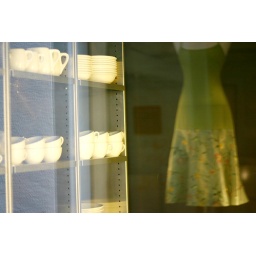
strolling around Zurich, a dress from one shop reflecting in the window of another...